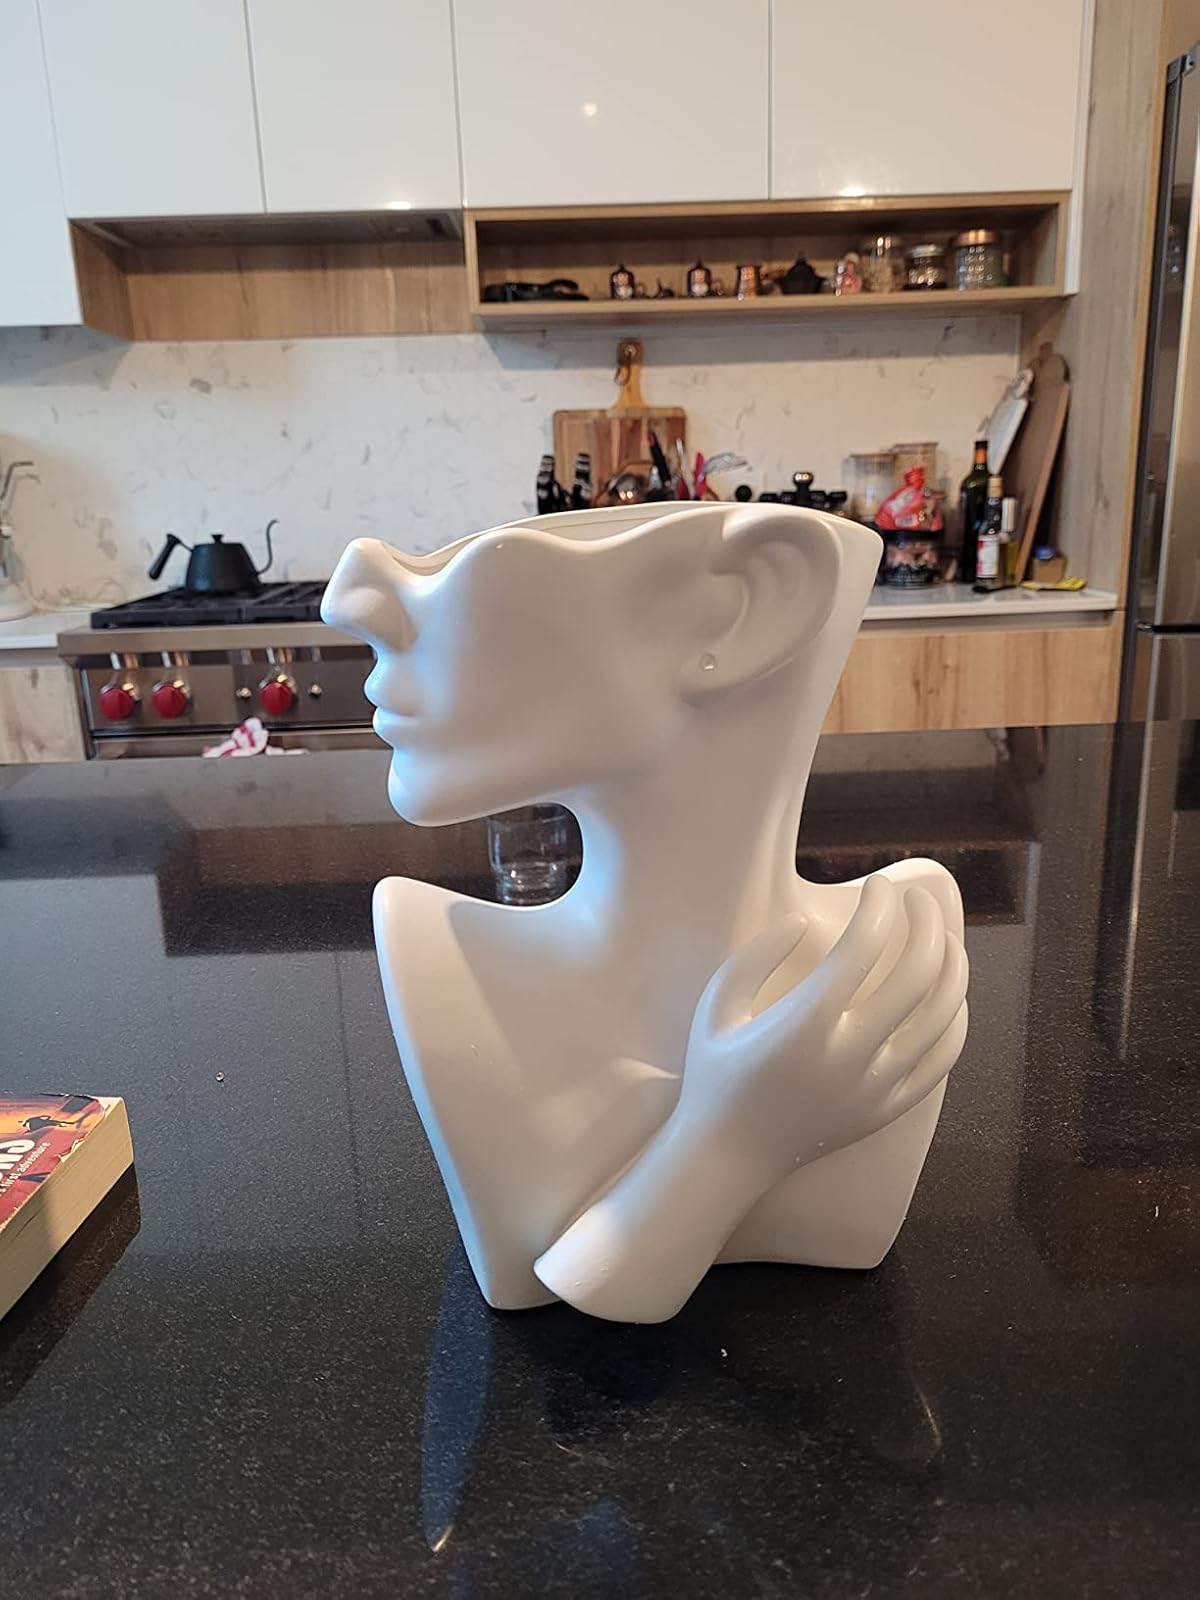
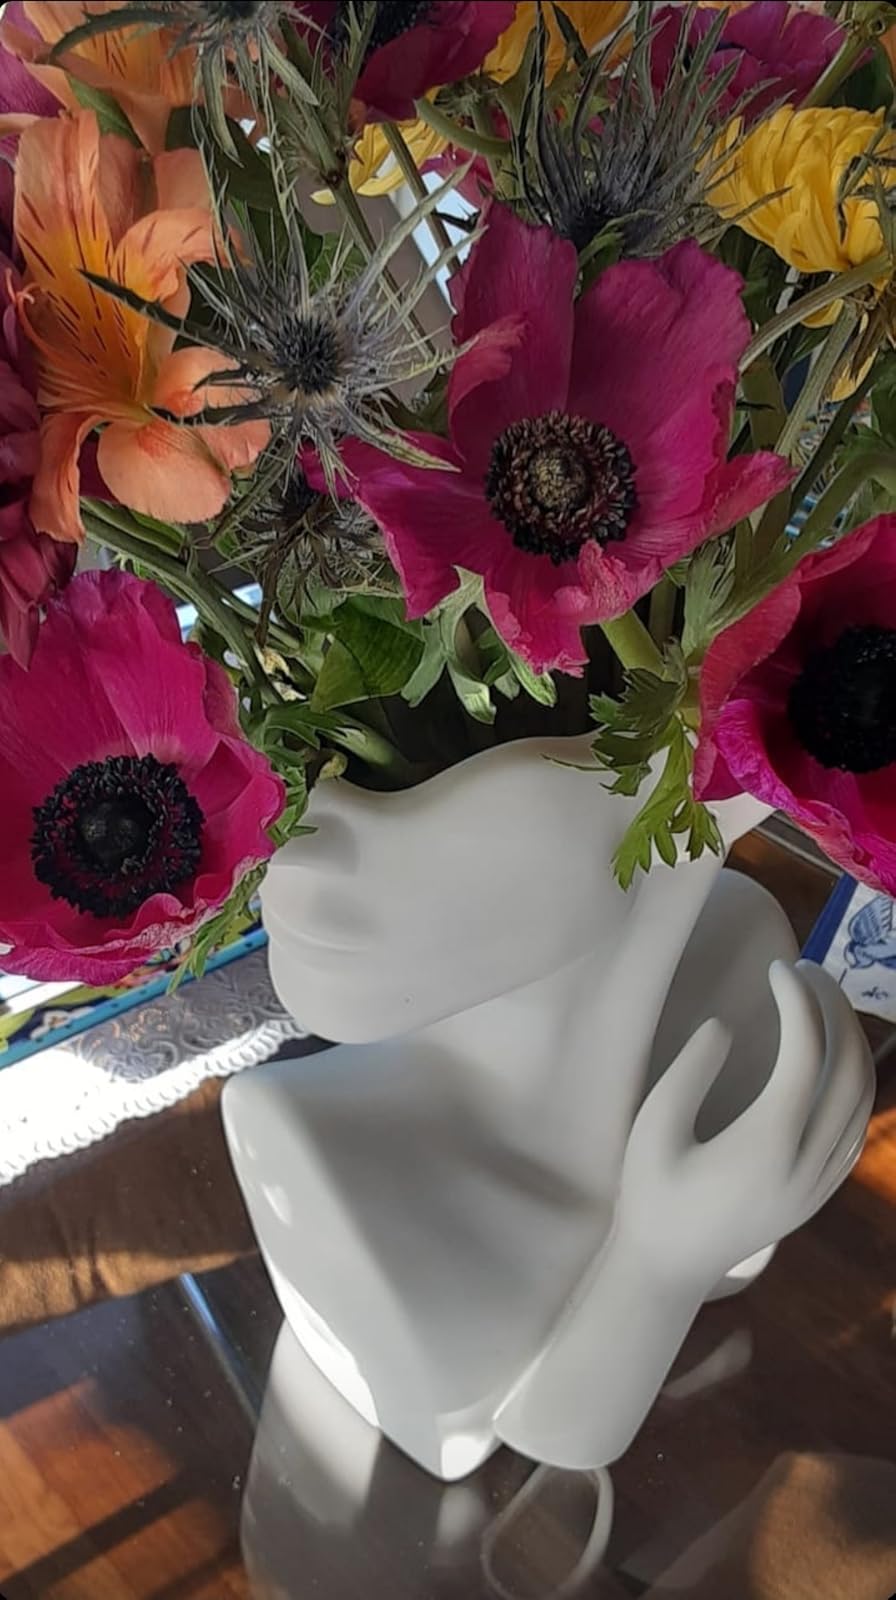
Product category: vase
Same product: yes